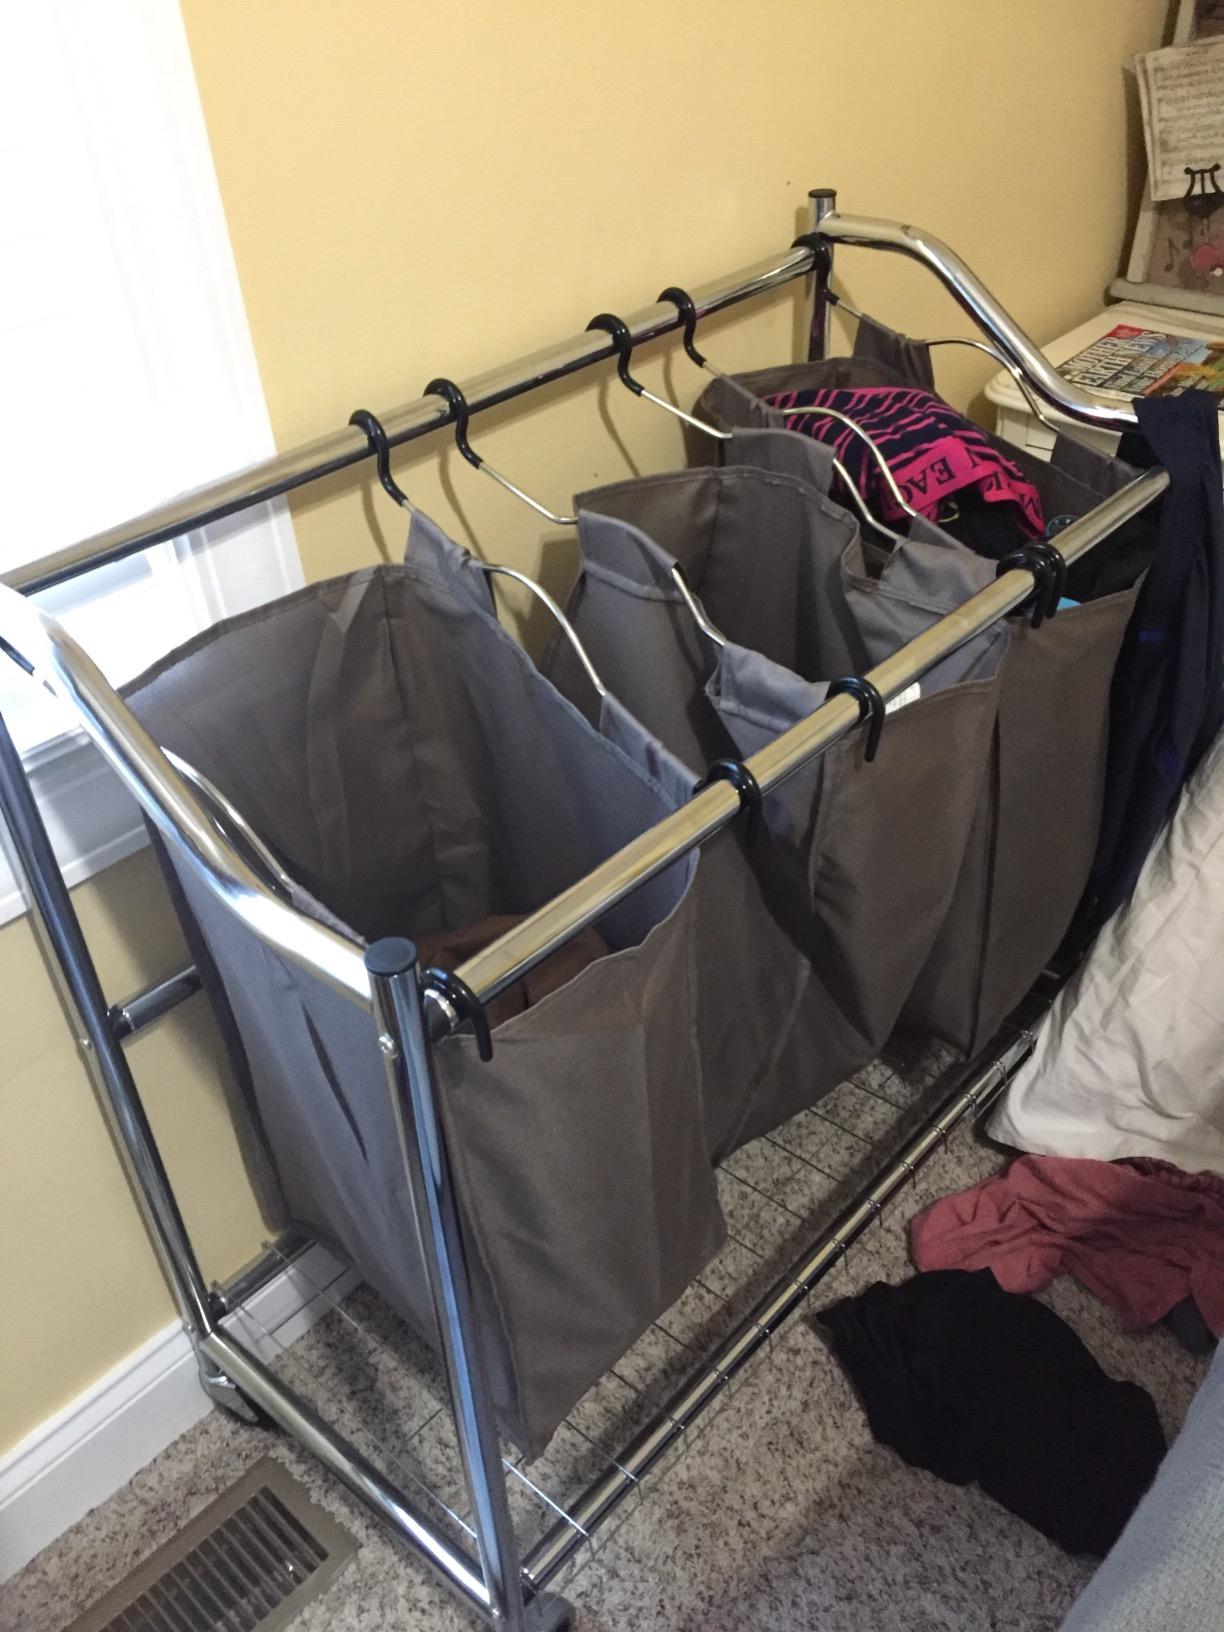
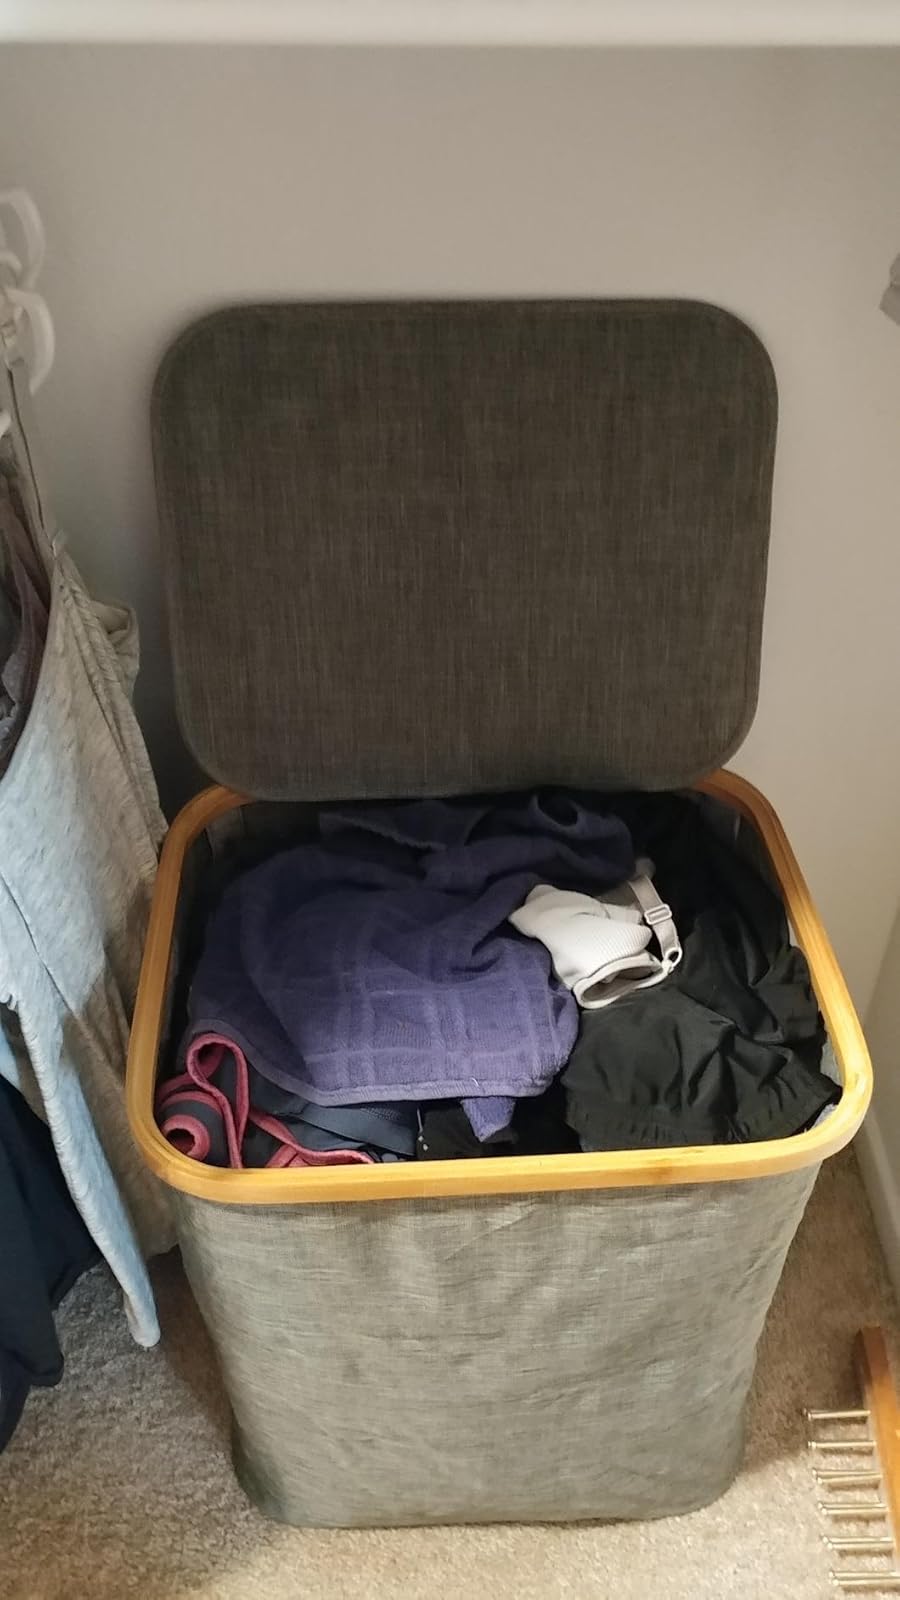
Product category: items_hamper
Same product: no